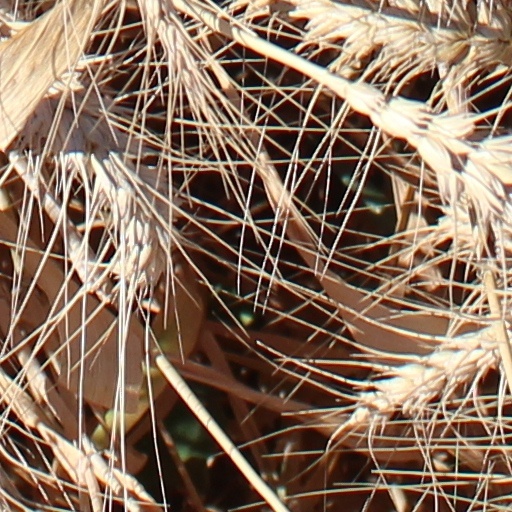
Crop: wheat